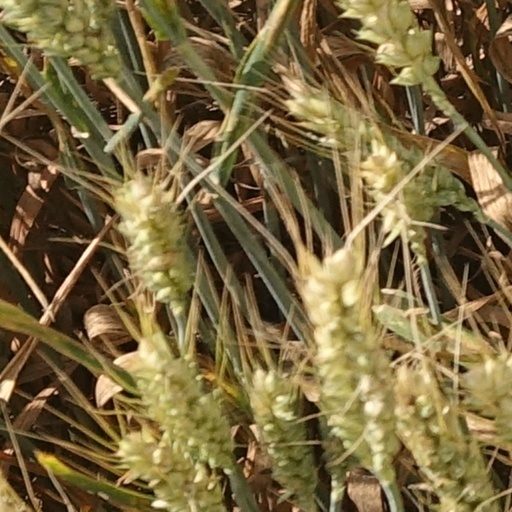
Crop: wheat